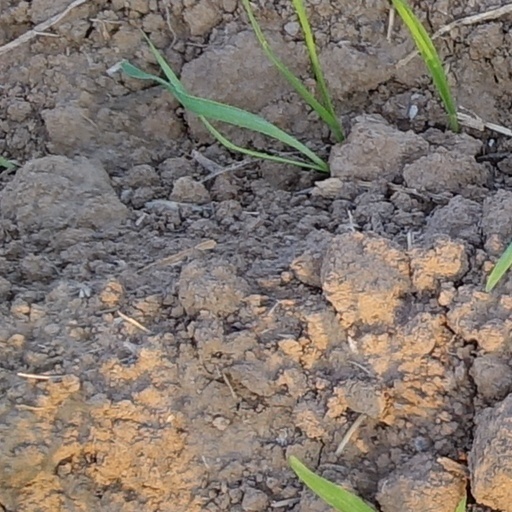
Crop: wheat